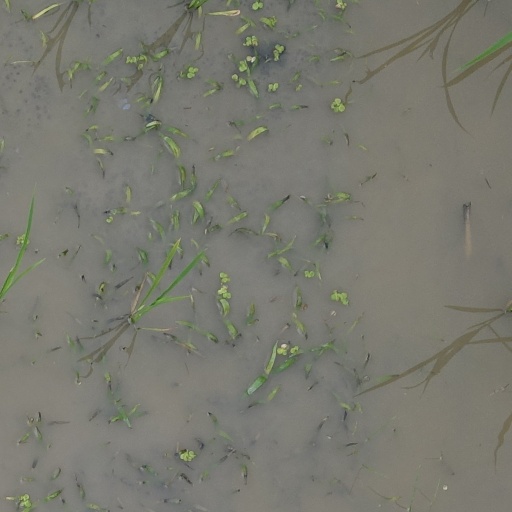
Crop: rice